Kustbandet

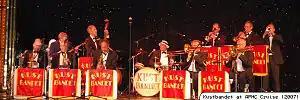

Kustbandet is a Swedish jazz orchestra founded as a school band in Stockholm in 1962 by Christer Ekhé (né Jansson) and Kenneth Arnström. Originally named the Southside Kneewarmers, it played traditional New Orleans jazz and later big band.